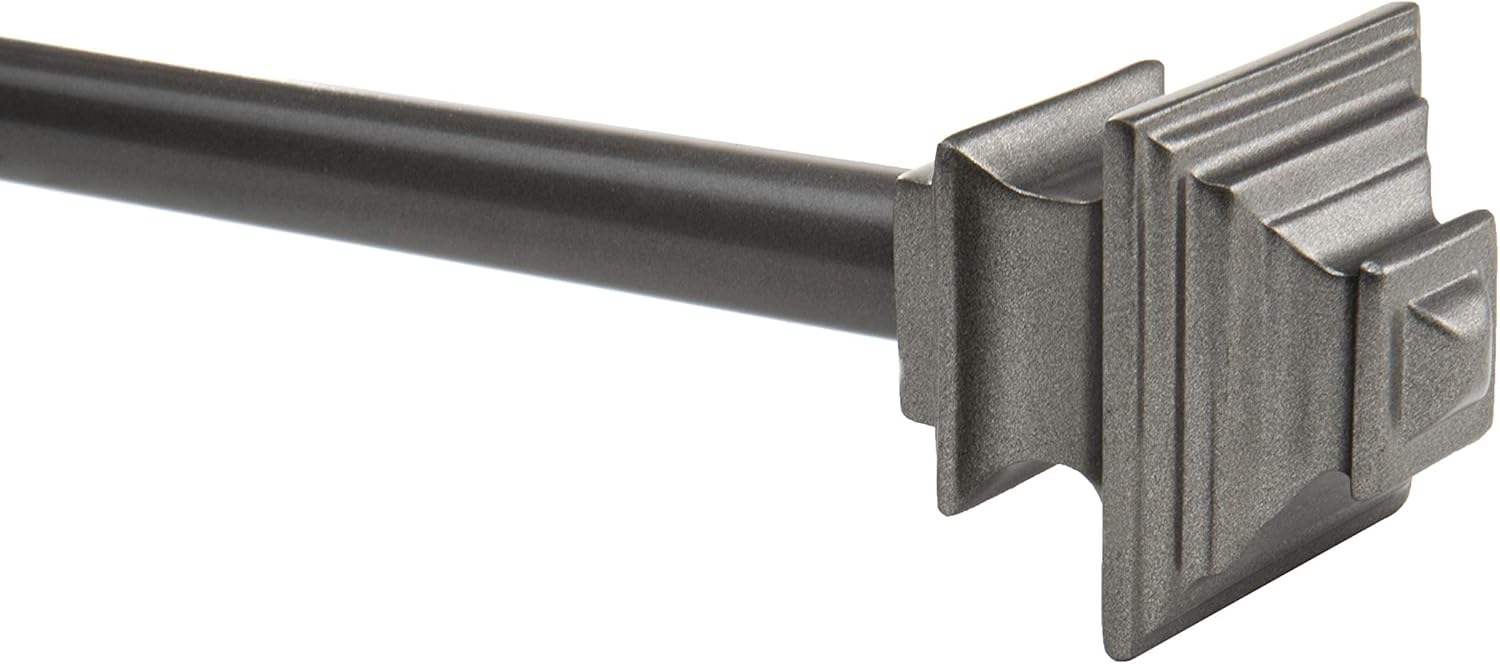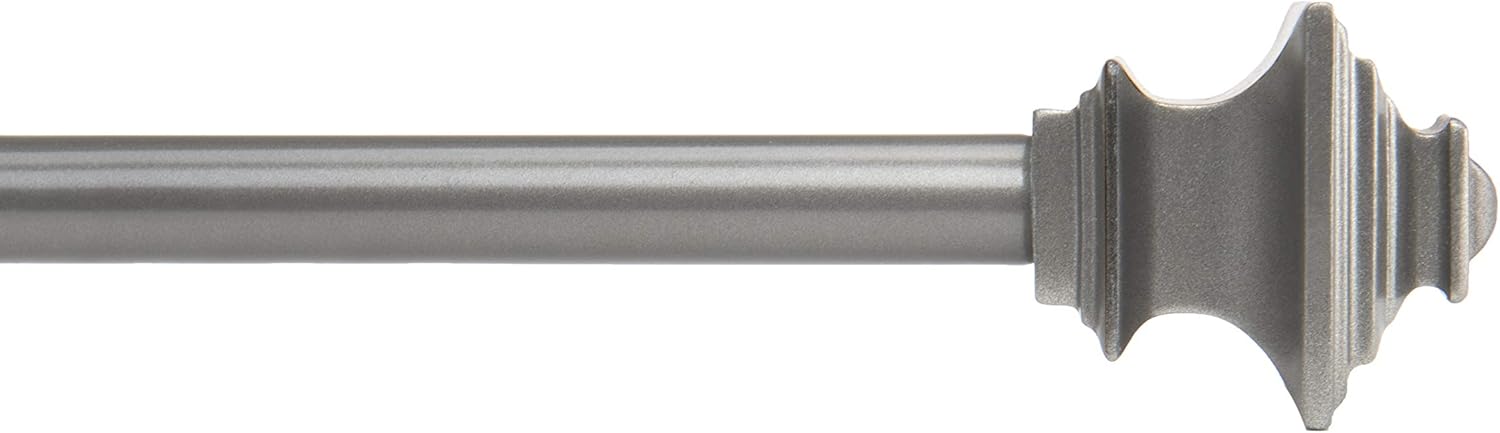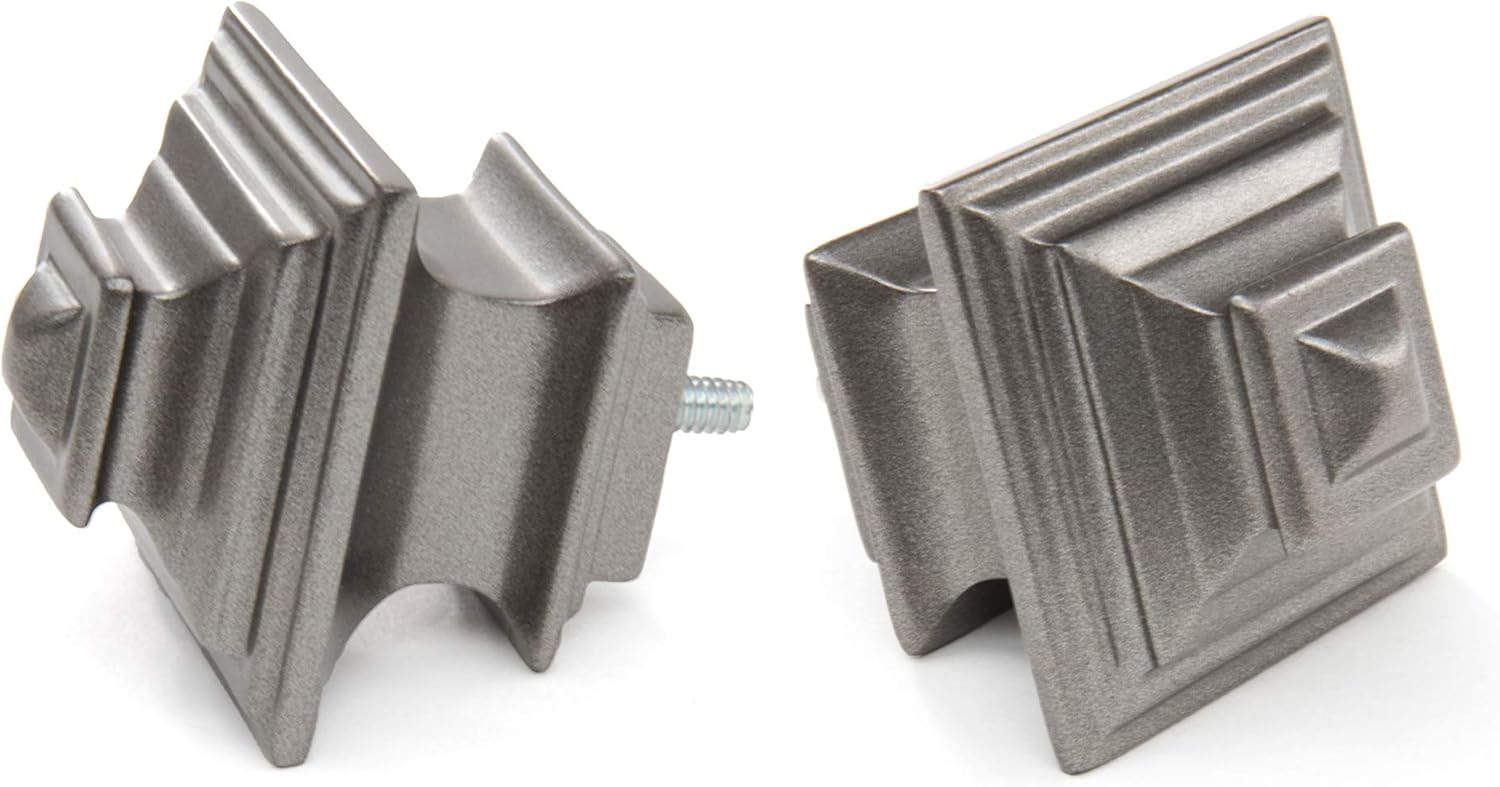
Sheffield Home, AMG, and Enchante Accessories, Modern Square Curtain Rod, 28 to 48-Inch, Pewter
Category: Amazon Home
Instantly upgrade your entire living area with these PREMIUM drapery rods by Sheffield Home. These curtain rods add more glamour to the interior of your space and give it an artistic touch. If you want to increase the elegance of a room, then you must choose the best curtain rod design which is suitable for your room's glory. But while choosing the design of a curtain rod, the artistic finish is not the only criteria. You must also consider the material and quality of the metal curtain rod. The rods must be durable and high quality so that they don't break or rust. Sheffield Home Window Treatment Drapery Rods are the best option for you to choose while shopping for adjustable metal curtain rods. The Blue Salt Glass Drapery Rod in is made from premium quality materials. Its well-designed, sturdy structure adds to the decor and interior of any room. The rods will withstand wear and tear, and keep your room looking great for a long time. Ordinary drapery rods can falter with time, but Sheffield Home Window Treatment provides you with a quality product that lasts. Produced for and distributed by AMG Global, an Enchante Accessories company.
Features: ALL INCLUDED : One complete curtain rod. Includes one adjustable rod, 2 finials, and all installation hardware for one small to medium-sized window. | ROD DIAMETER : 3/4-inch | ADJUSTABLE LENGTH : Adjustable steel rod will accommodate your window size. No need to know the exact dimensions beforehand. Fits all windows between 28 inches to 48 inches wide. | ACCESSORIES : Comes with all mounting hardware including screws, anchors, and mounting brackets needed for easy installation. Tri-lingual Manual included in English, Spanish, and French. | MATERIAL : Long-lasting metal rod is made of premium quality steel that can withstand the weight of heavy curtains.